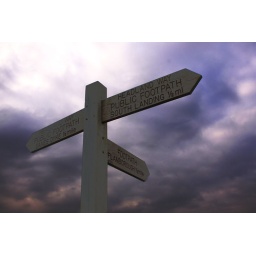
Better a rainy day on a hill - than a sunny one in the office